Transvestite pass

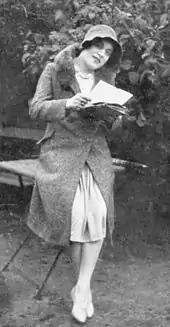
Lili Elbe, 1930.

While homosexuality and cross-dressing were not allowed, being transgender had no official legal consequences. For individuals who obtained the transvestite passes, there were not many reported cases where an individual transitioned from female to male (FTM). The vast majority of those in possession of the transvestite pass were individuals who transitioned from male to female (MTF). One of the only documented transgender men (female to male) of the time, Katharina T, passed the first examination in the process of approval for the transvestite pass but was eventually denied the right to change their name legally. It was more uncommon for transgender men to be given passes due to German society in the interwar period associating them with the queer community. Transgender women were given passes but also faced difficulties with changing their names. Not much information is documented about the personal lives of the individuals who obtained the transvestite pass. However, there were famous transgender people, such as Lili Elbe, who was able to successfully obtain a transvestite pass and was able to change her name legally. Nonetheless, the post-1933 fates of individuals who had received Hirschfeld's assistance varied significantly with the rise of the Nazi Regime. Thus, the transvestite pass illustrates the evolving legal and societal attitudes towards the act of cross-dressing, gender identity, and transgender rights in Weimar Germany.